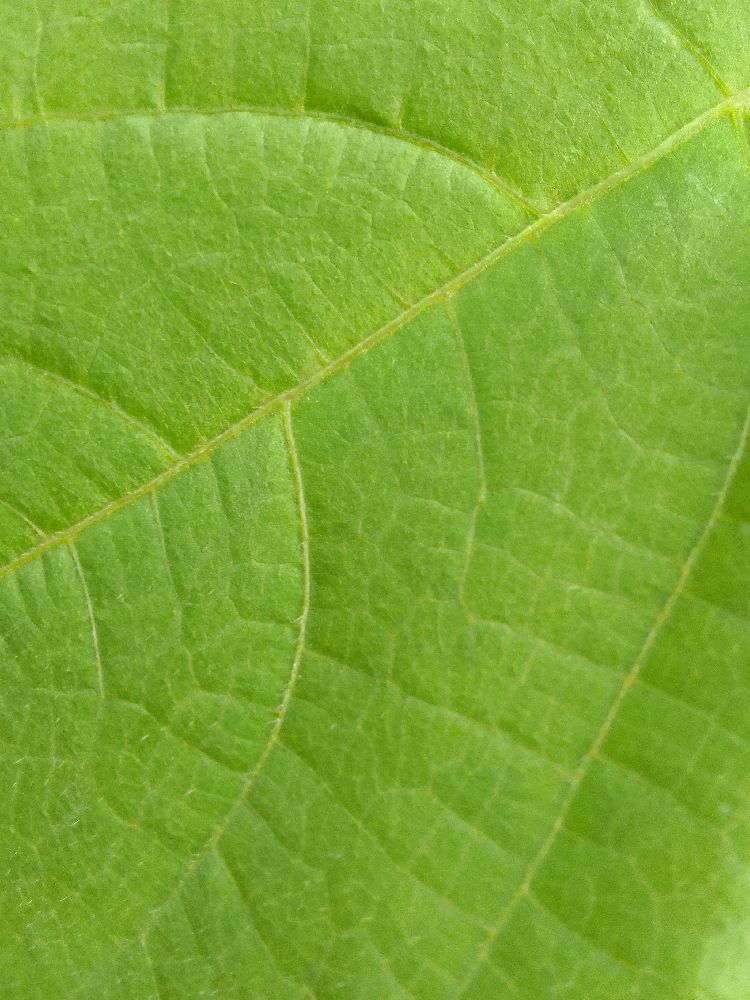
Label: healthy